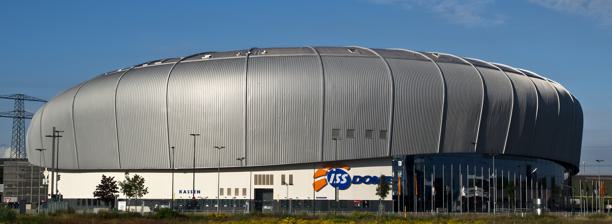
Building: PSD Bank Dome
Country: Germany
Year built: 2006
Sports arena in Düsseldorf, Germany PSD Bank Dome Former names ISS Dome (2006-2021) Location Düsseldorf , Germany Coordinates 51°16′19″N 6°48′41″E / 51.27194°N 6.81139°E / 51.27194; 6.81139 Operator Düsseldorf Congress Sport & Event GmbH Capacity 14,282 ( hockey ) 15,151 (maximum) Construction Broke ground 19 May 2005 Opened 2 September 2006 Construction cost € 70 million Architect RKW Architektur + Städtebau Tenants Düsseldorfer EG ( DEL ) (2006–present) The PSD Bank Dome is a multi-use indoor arena in Düsseldorf, Germany , it opened in 2006. The arena has a capacity of 15,151 people and 14,282 people for hockey matches. Events The arena during an ice hockey match (2016) It is used mostly for ice hockey matches, as well as concerts . Its home team is the Düsseldorfer EG . Furthermore the arena will host the gymnastica artistics and the final phase of the basketball tournaments during 2025 Summer World University Games and some matches of the 2027 IIHF World Championship . Public transport The PSD Bank Dome is connected directly via the Rheinbahn tram line 701, station PSD Bank Dome and Rheinbahn bus lines 756, 758, station Dome / Am Hülserhof . Furthermore, there are connections to the suburban rail S-Bahn Rhein-Ruhr serving Düsseldorf Hauptbahnhof , Duisburg , Essen , Dortmund and Cologne . See also List of indoor arenas in Germany List of European ice hockey arenas References